BMW 5 Series (F10)

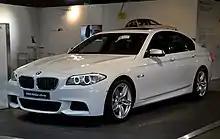
M550d xDrive

The "M550d xDrive" is the highest diesel-engined model, and was produced in Saloon and Touring body styles. It was a launch model for the "M Performance" sub-brand – alongside the X5 M50d and X6 M50d – at the 2012 Geneva International Motor Show and was produced until 2016. The M550d is powered by the N57S triple-turbo straight-6 diesel engine. The N57S produces and , resulting in a claimed 0 to acceleration of 4.7s (4.9s for the Touring). The transmission is a ZF 8HP 8-speed automatic and all models are all-wheel drive ("xDrive").